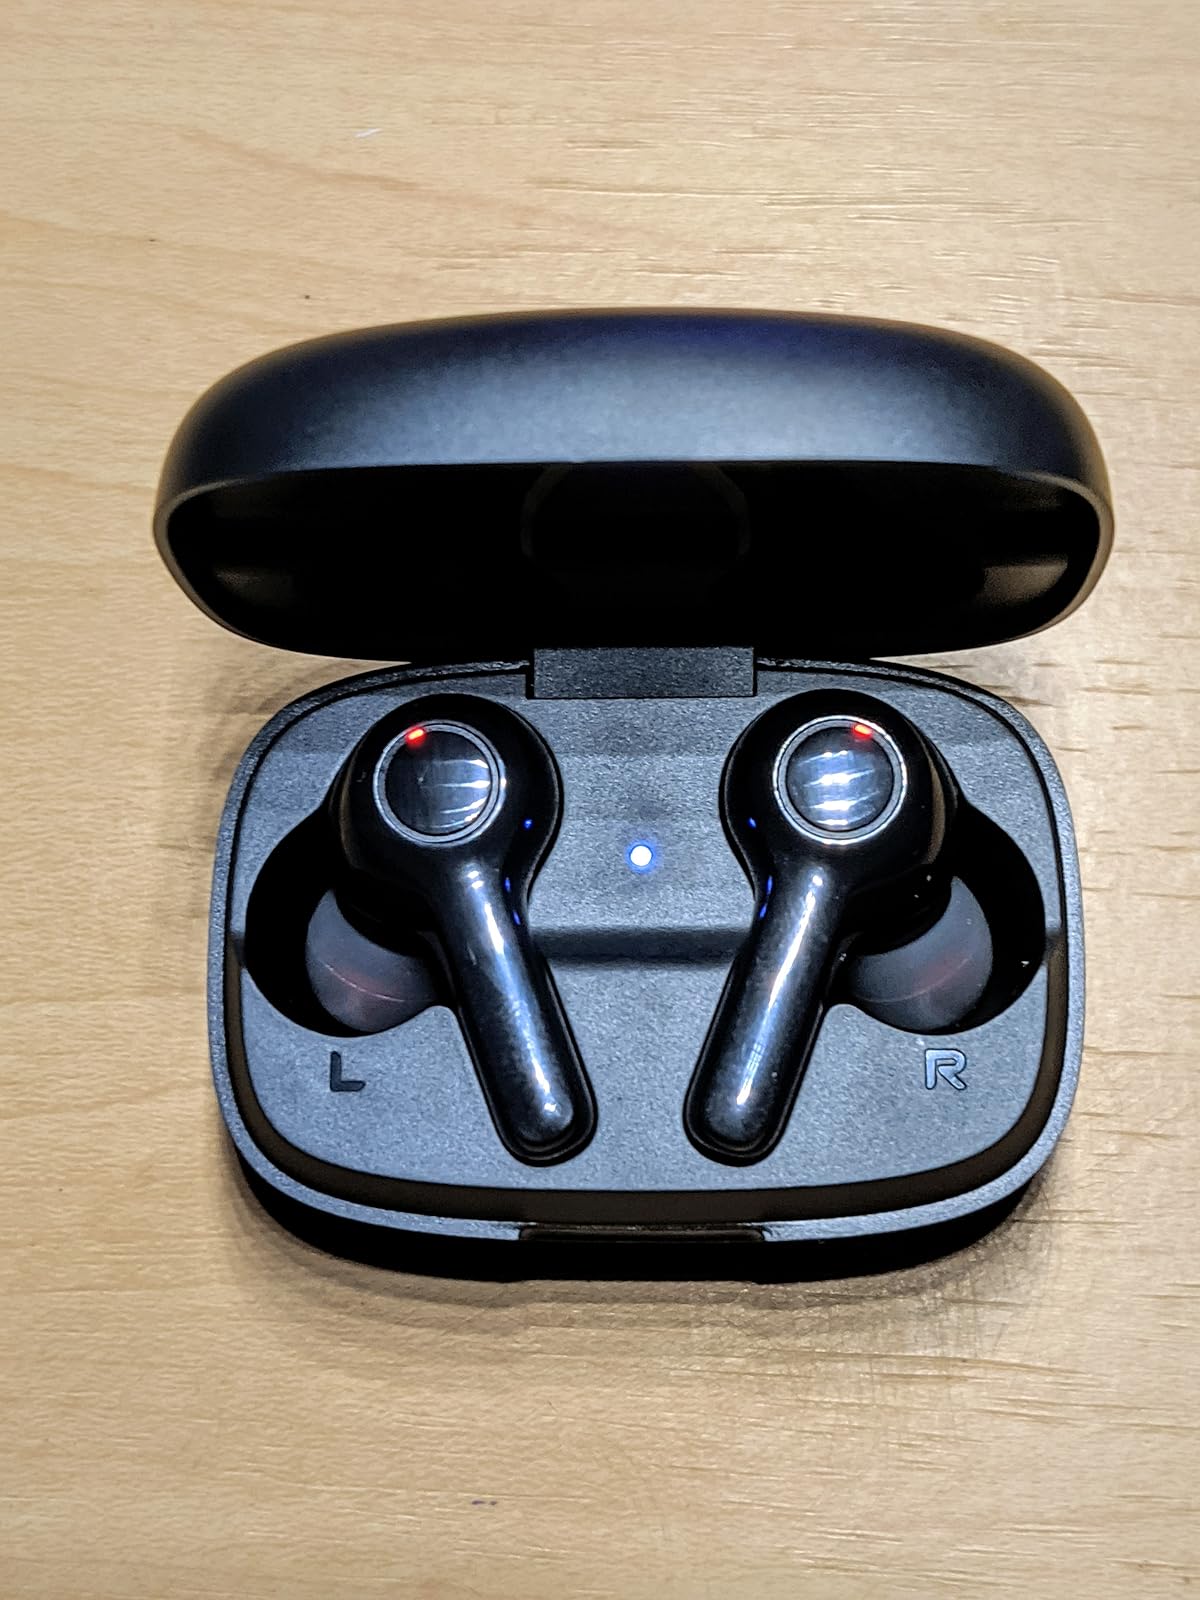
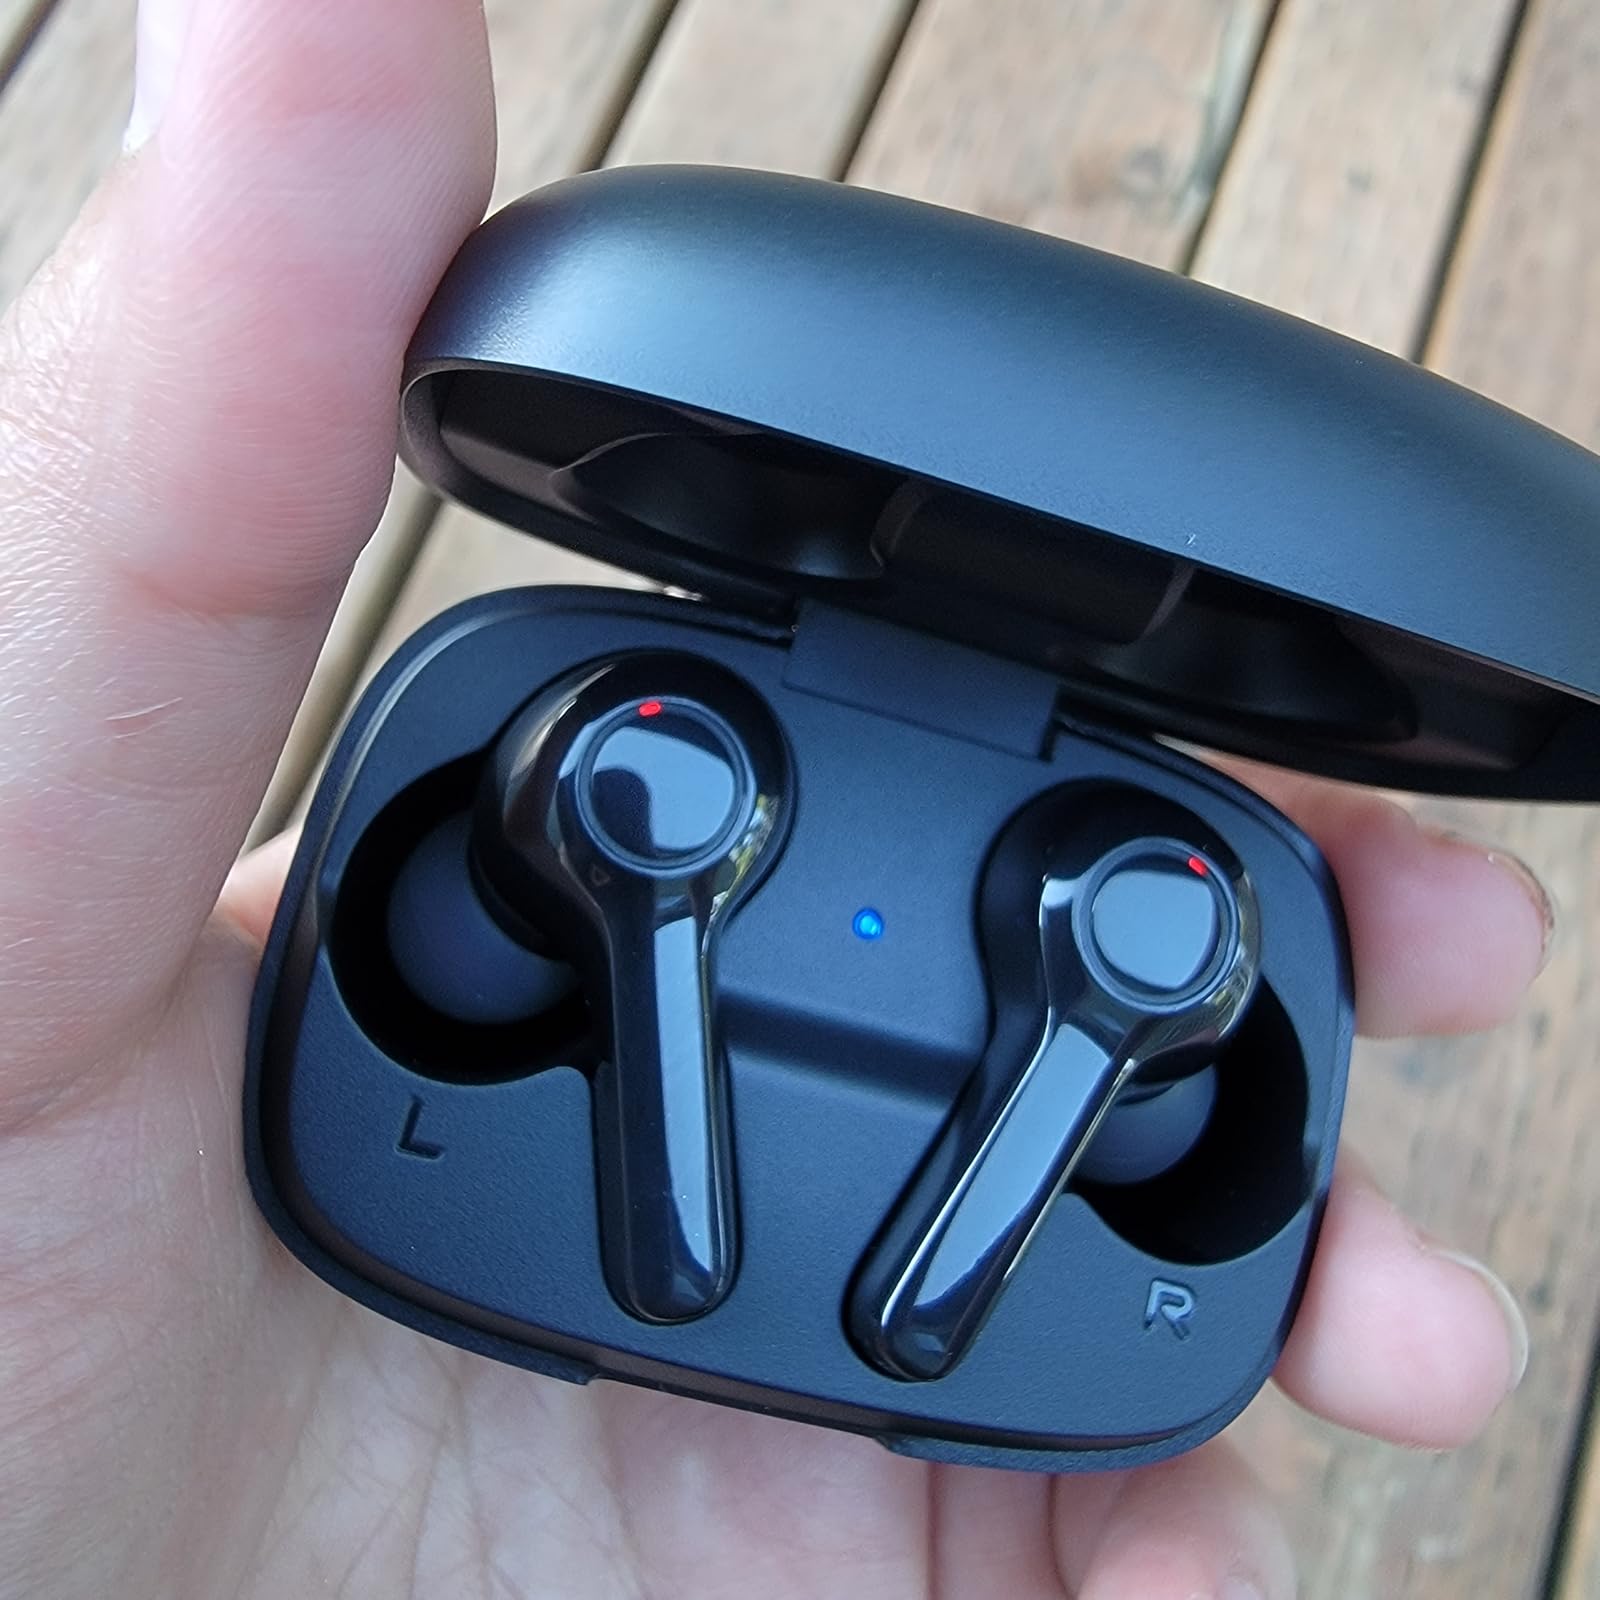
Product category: earbuds
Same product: yes